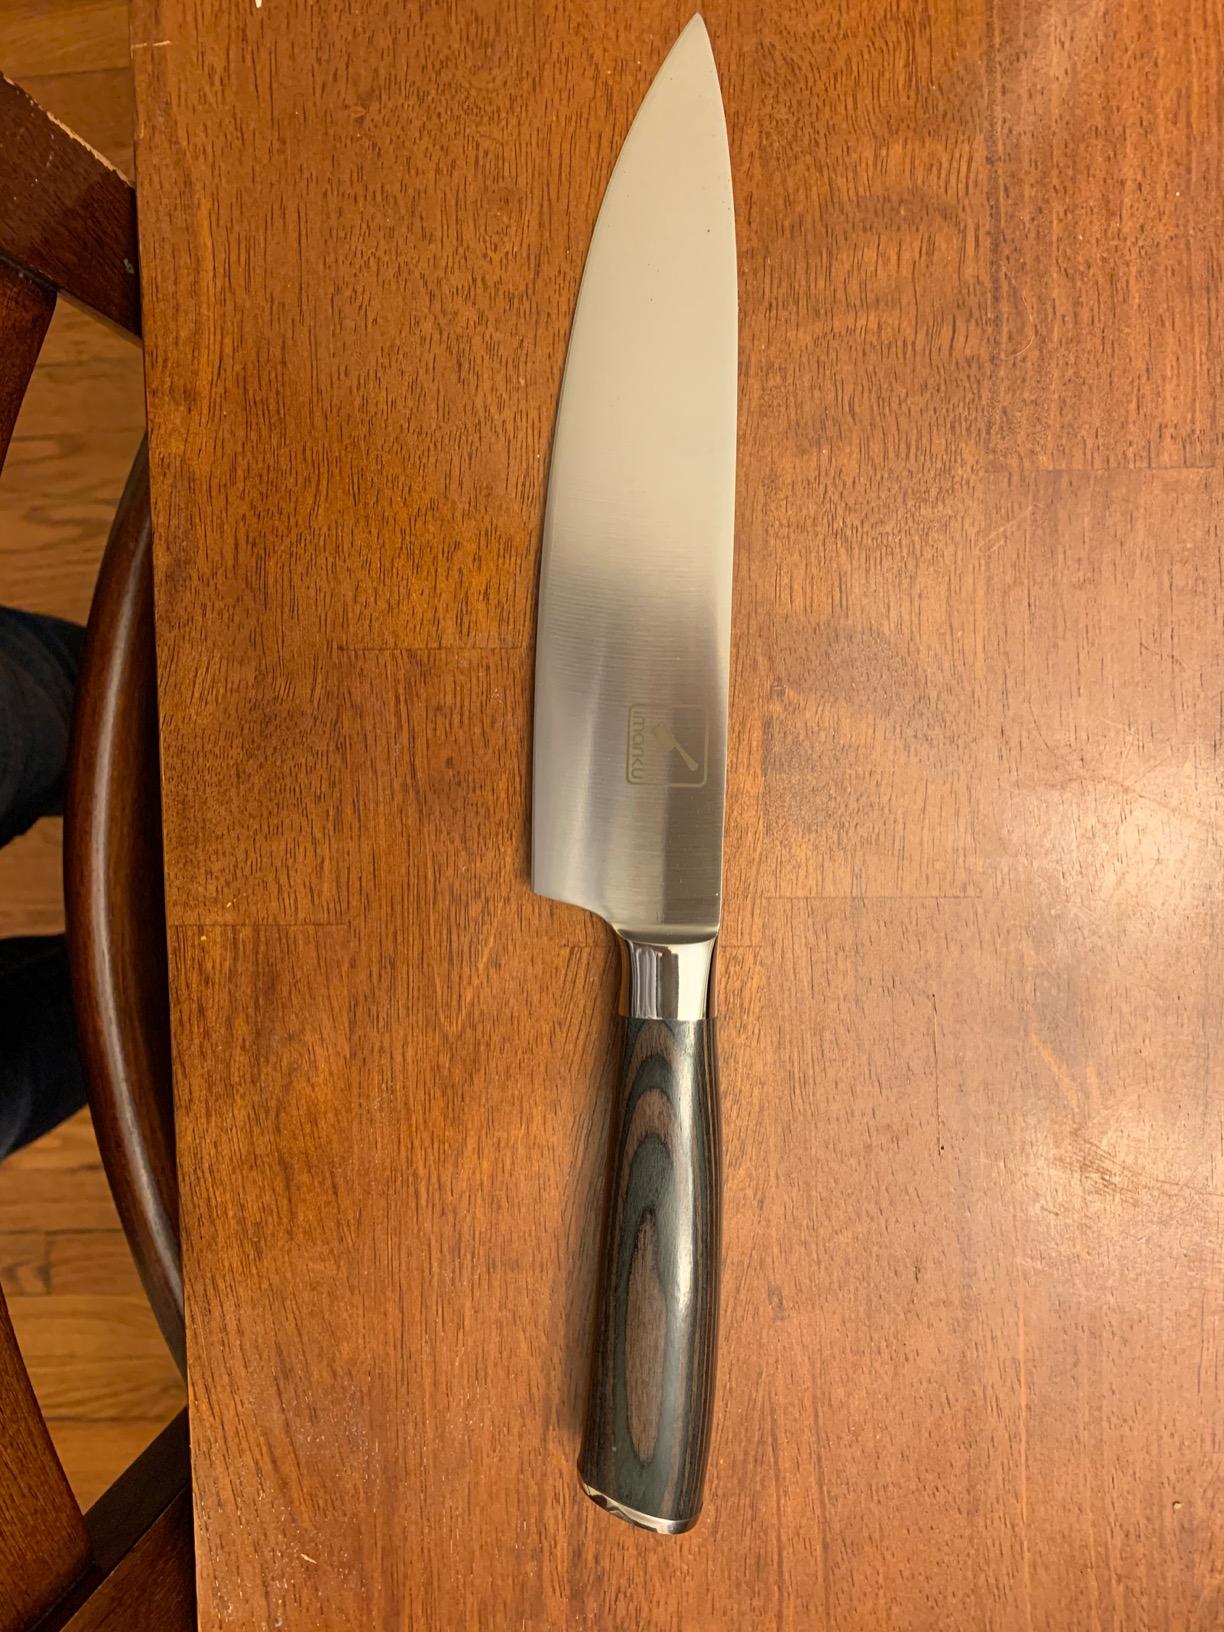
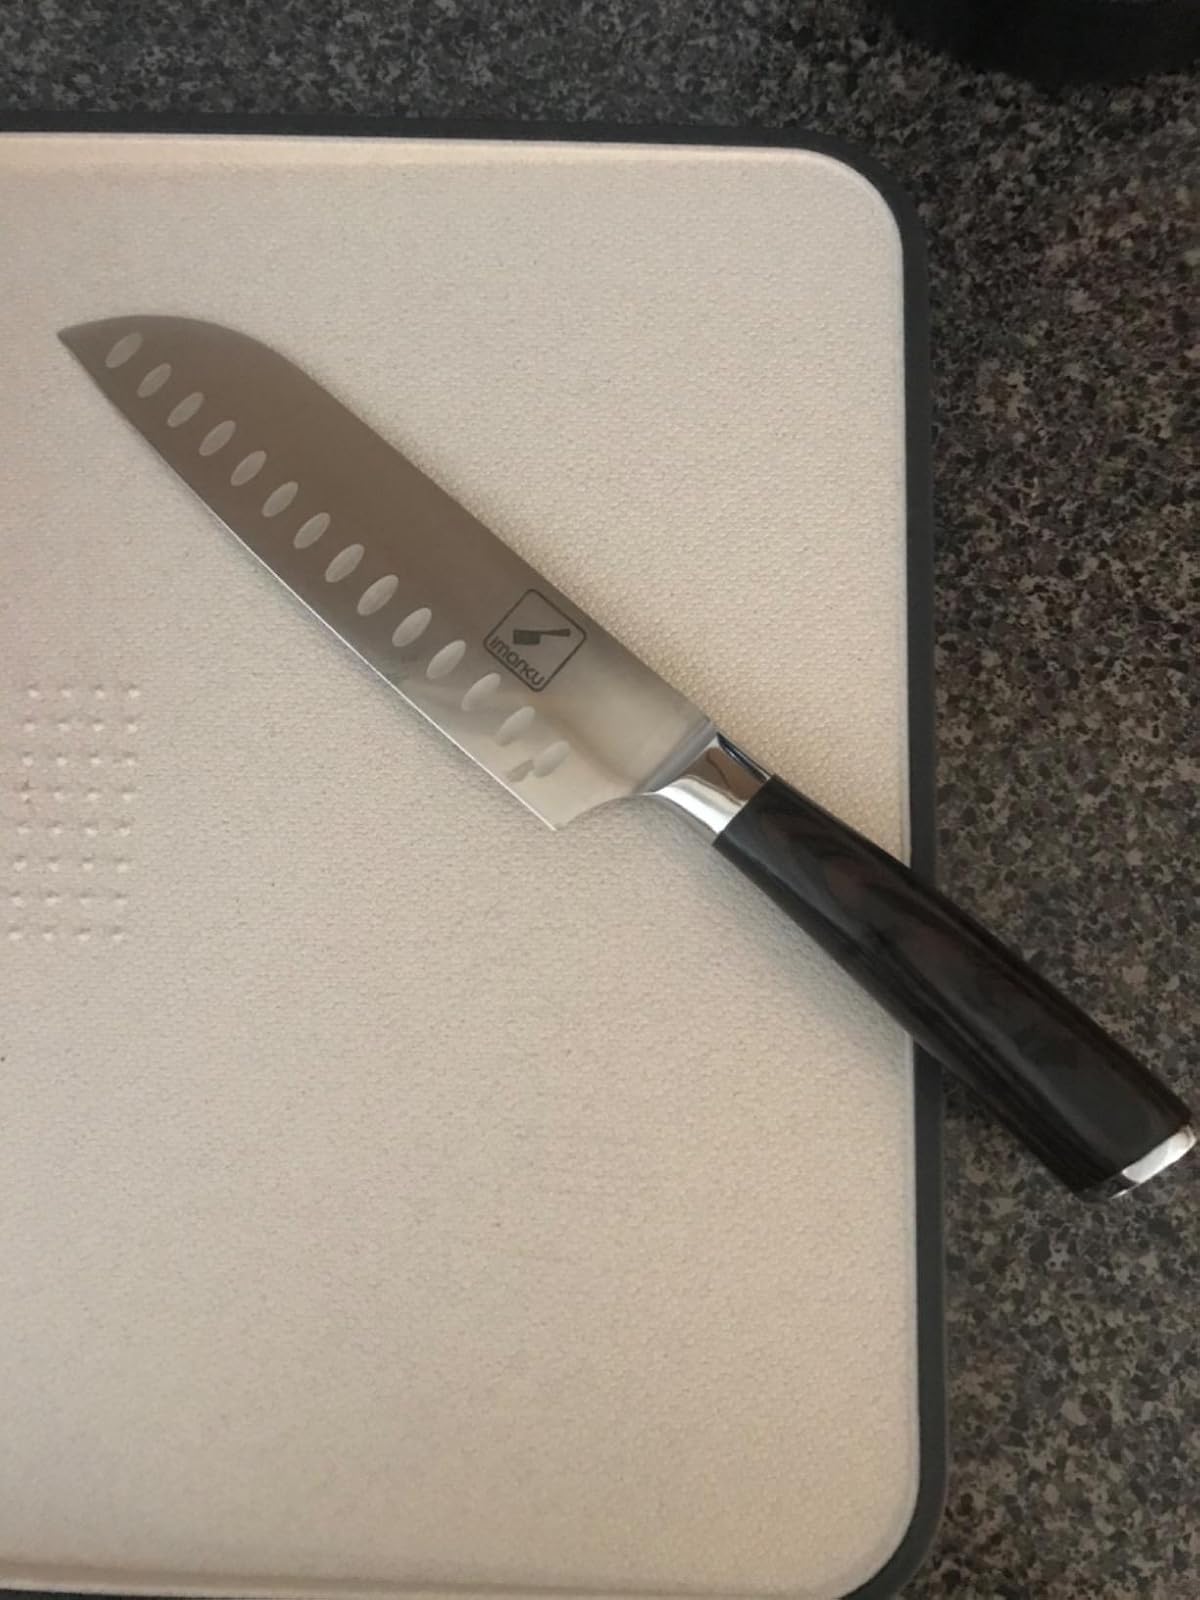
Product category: items_knife
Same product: no